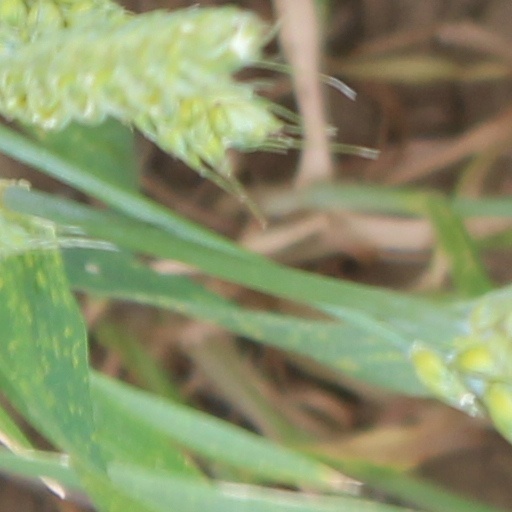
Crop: wheat